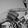
ASL letter: G